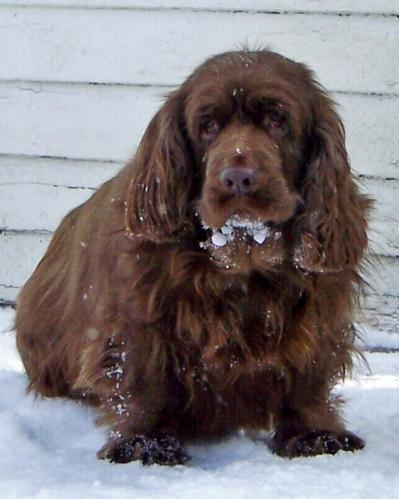
Sussex_spaniel